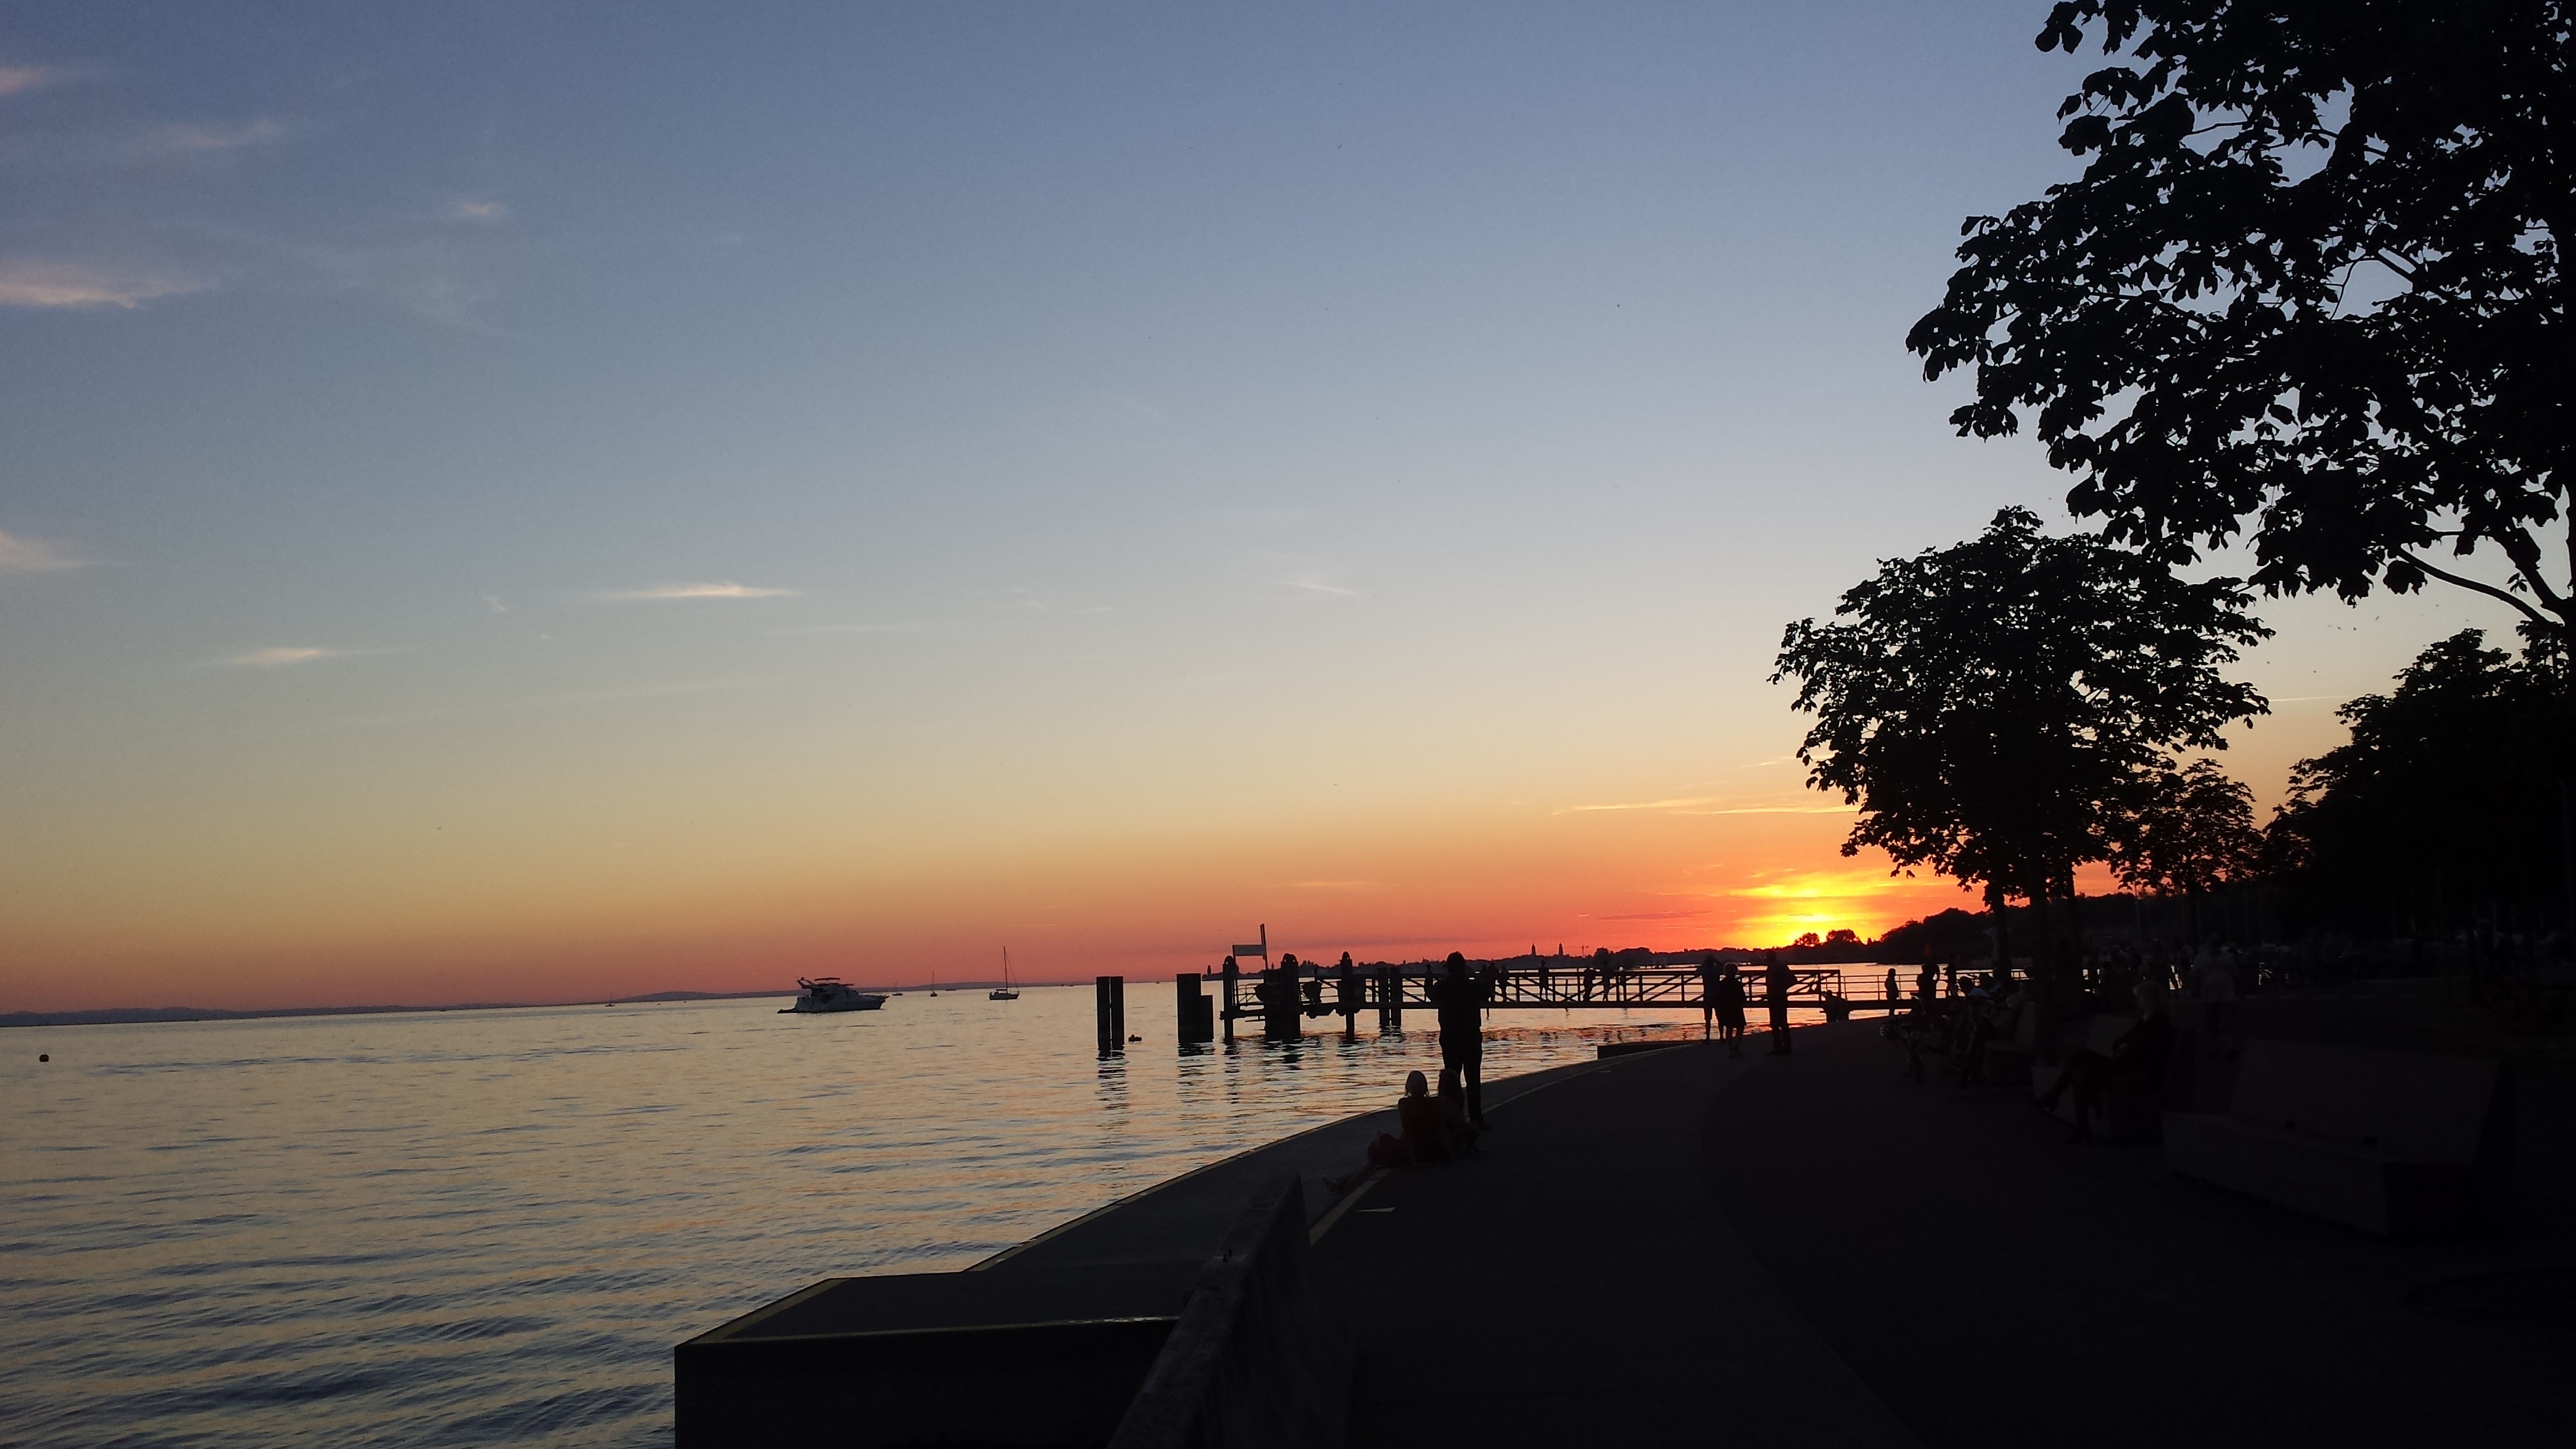
beach, sea, coast, water, nature, ocean, horizon, cloud, sky, sun, sunrise, sunset, sunlight, morning, shore, dawn, dusk, evening, romantic, body of water, austria, beautiful, afterglow, lake constance, bregenz, festive games of bregenz, bregenzer festspiele